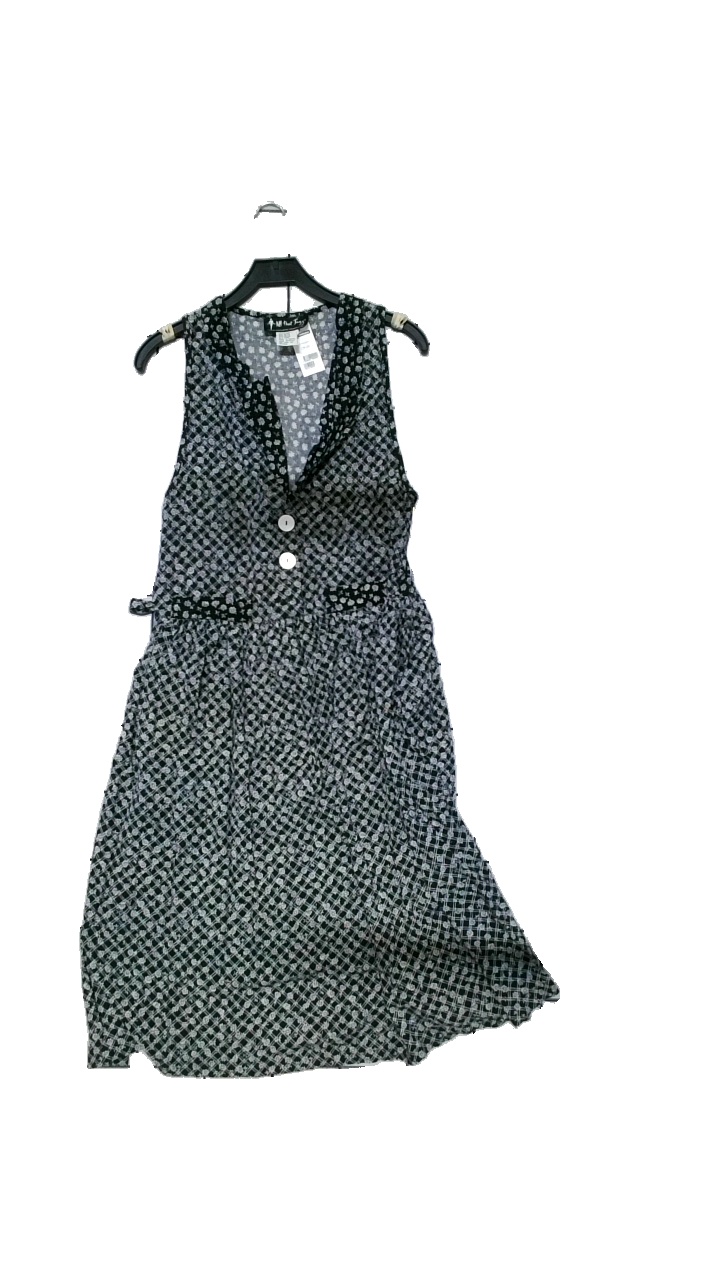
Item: Dress (Ladies)
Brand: All That Jazz
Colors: Black, White
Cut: Regular, Long
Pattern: Floral print
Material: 100% rayon
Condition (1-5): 5
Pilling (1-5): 4
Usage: Reuse
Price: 100-150